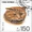
Label: cat